Evans VP-1 Volksplane

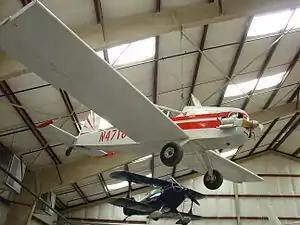
Evans VP-1 Volksplane at Pima Air and Space Museum

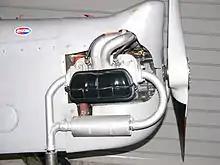
A Volkswagen engine installed in an Evans VP-1 Volksplane at the Canada Aviation and Space Museum.

The Evans VP-1 Volksplane is an American designed aircraft for amateur construction. The aircraft was designed by former Convair, Ryan Aircraft and General Dynamics aeronautical engineer William Samuel Evans of La Jolla, California.